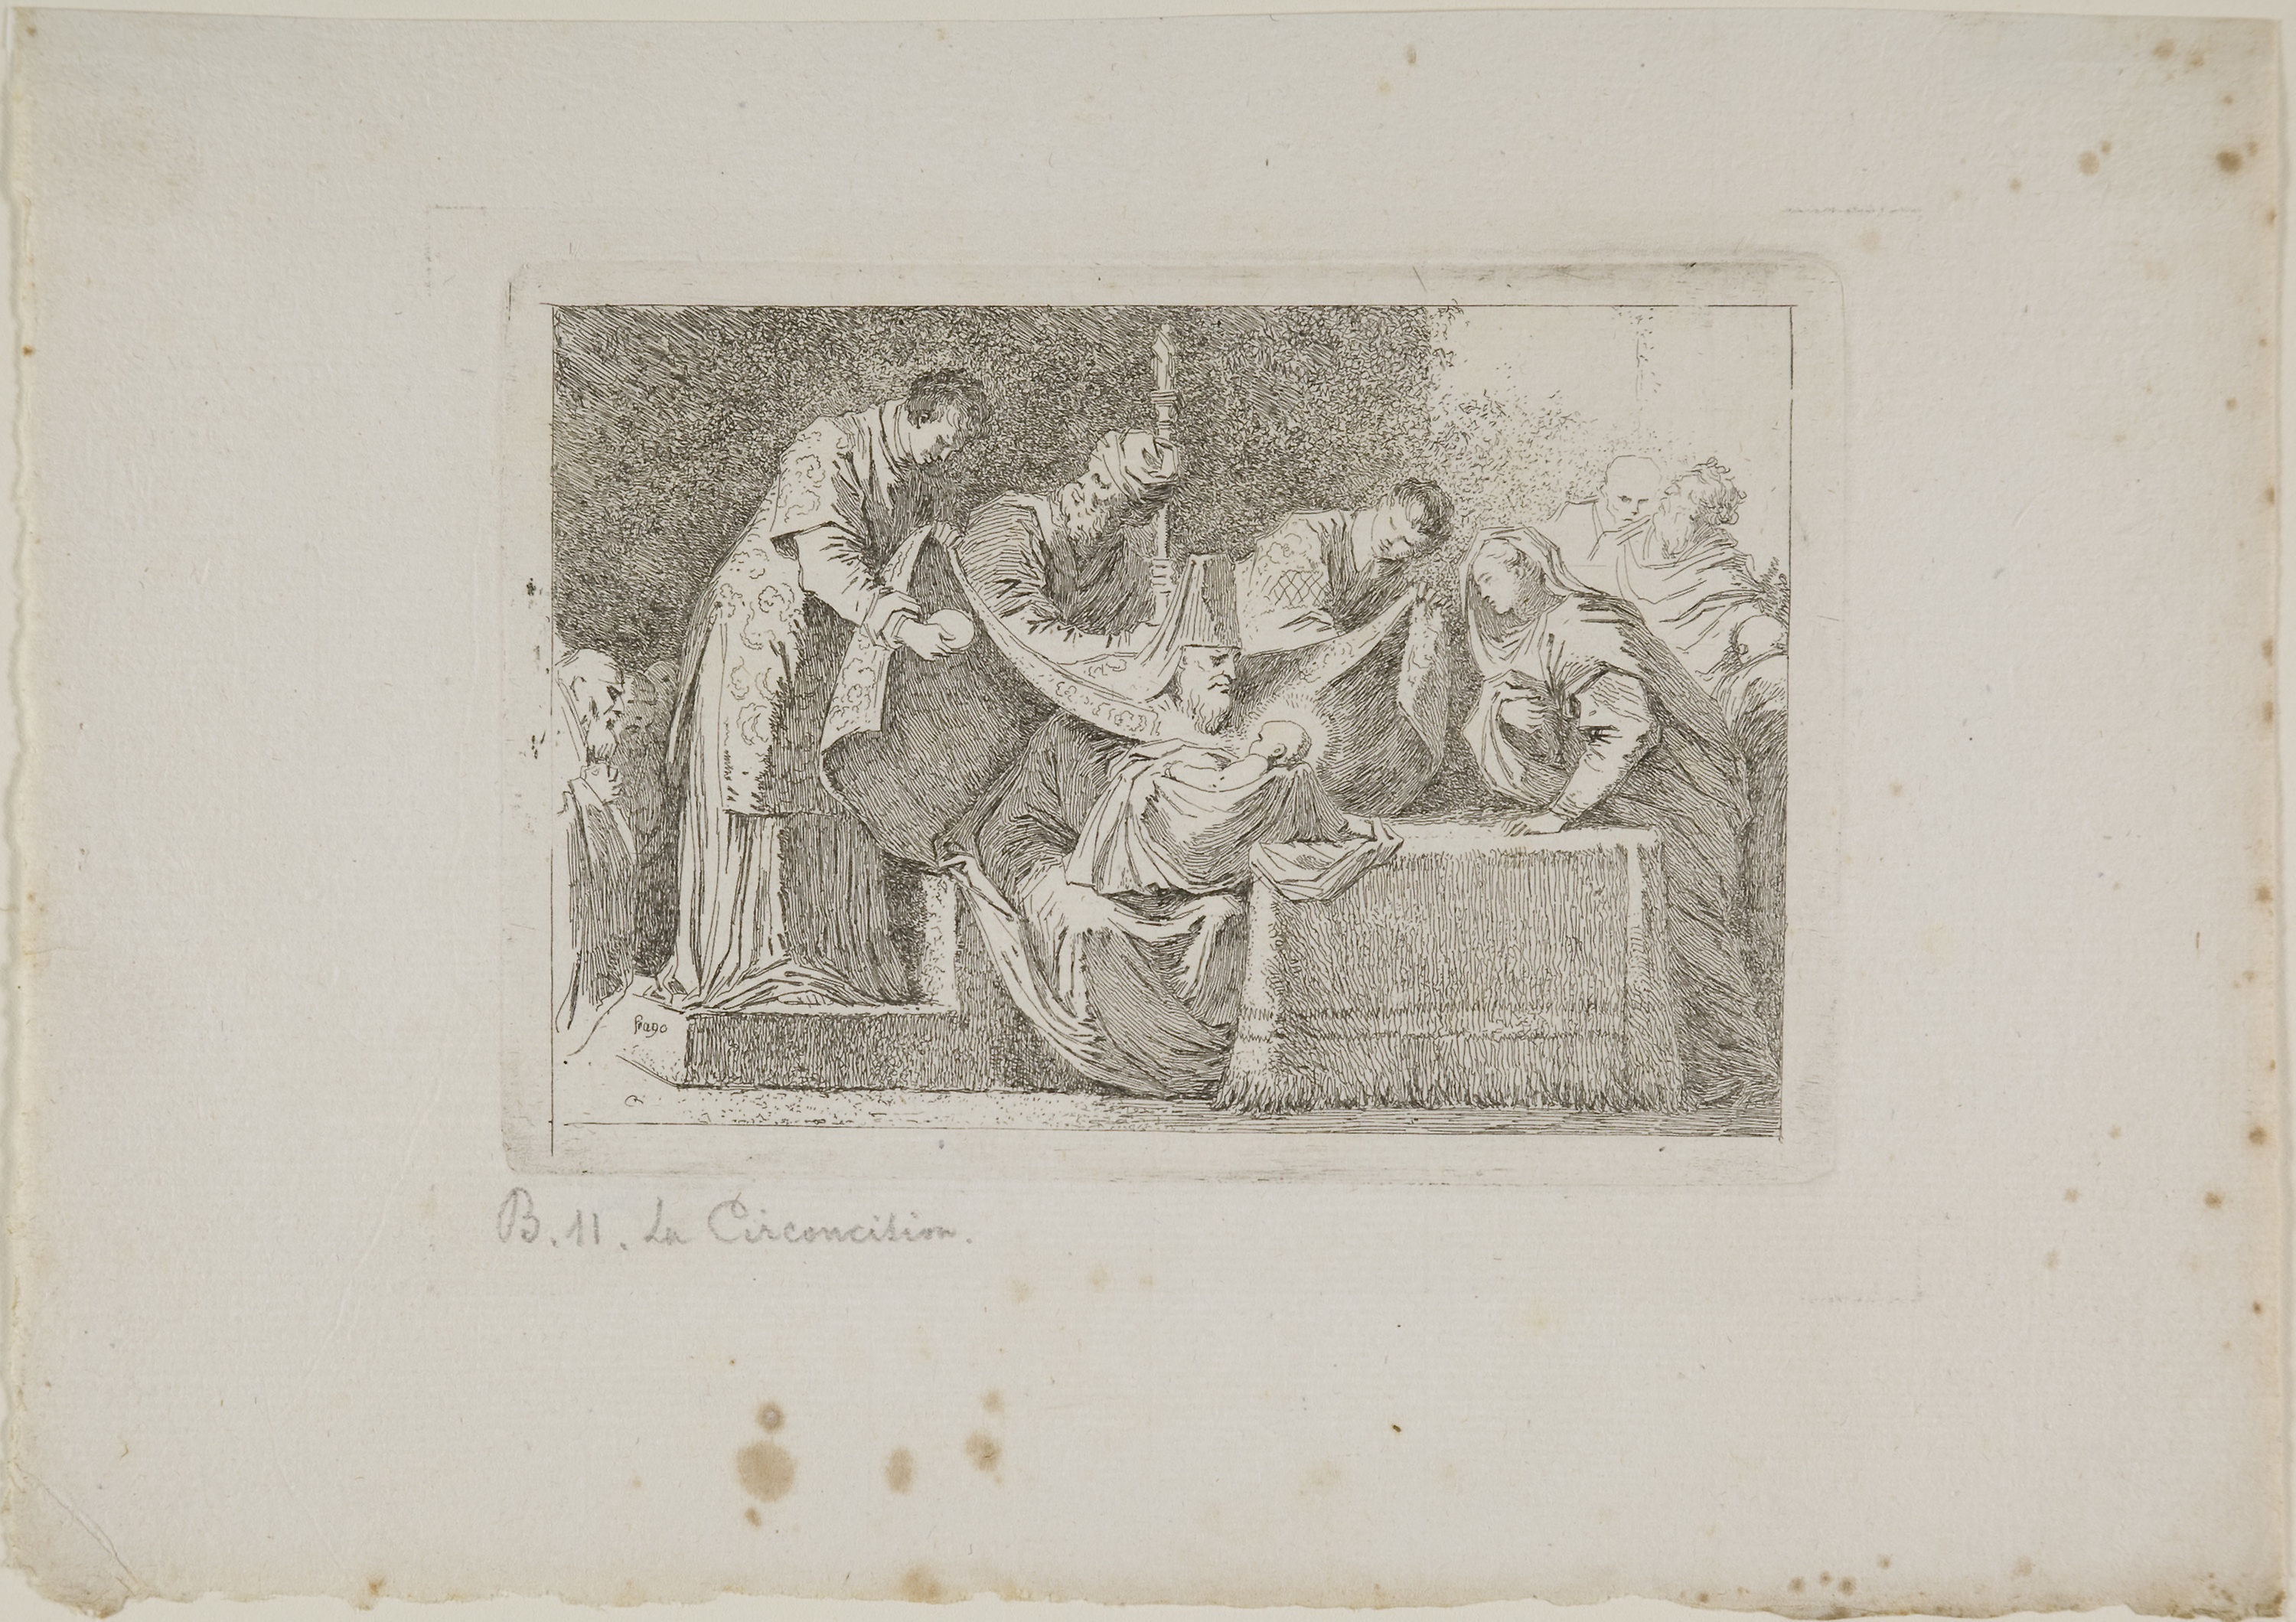
photograph, history, ancient history, relief, stone carving, picture frame, artwork, antique, art